Khatri–Rao product

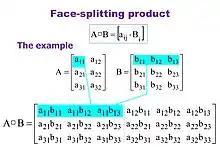
Face splitting product of matrices

An alternative concept of the matrix product, which uses row-wise splitting of matrices with a given quantity of rows, was proposed by V. Slyusar in 1996.